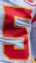
Number: 5